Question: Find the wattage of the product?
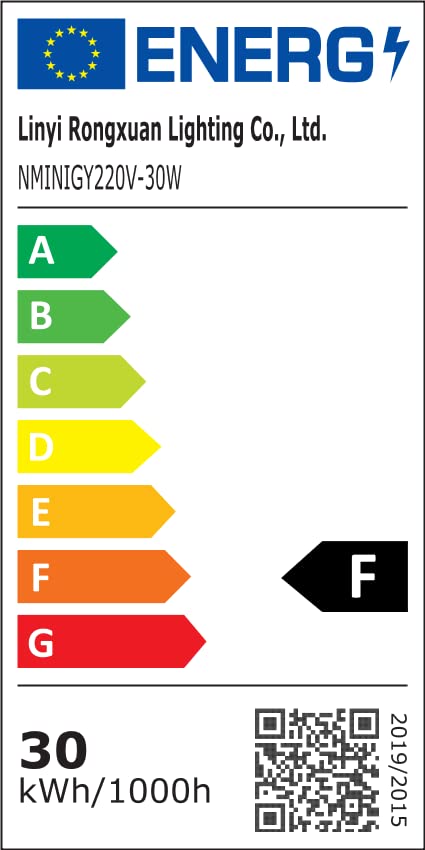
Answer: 30.0 watt